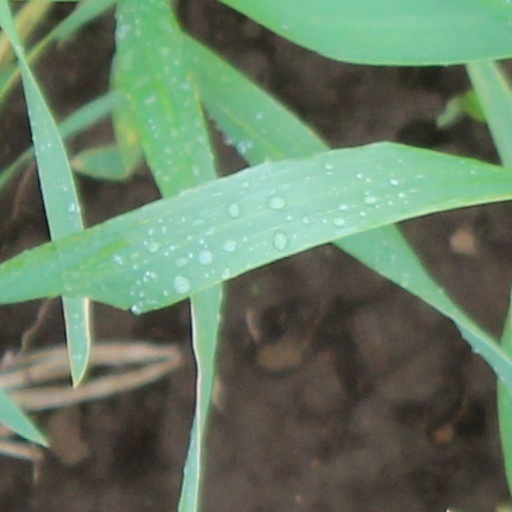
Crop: wheat